William O. Harbach

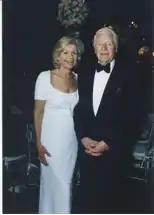
Harbach and wife Barbara, Winter 1998 photograph by Lucian Capehart

William Otto Harbach (October 12, 1919 – December 18, 2017) was an American television producer, director and author. He won four Emmy Awards and a Peabody Award Harbach also produced and directed special events, including eight ASCAP celebrations for renowned composers, lyricists and librettists. He was the son of American lyricist, librettist and ASCAP co-founder Otto Abels Harbach.